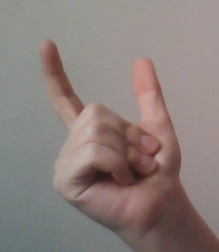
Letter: nun